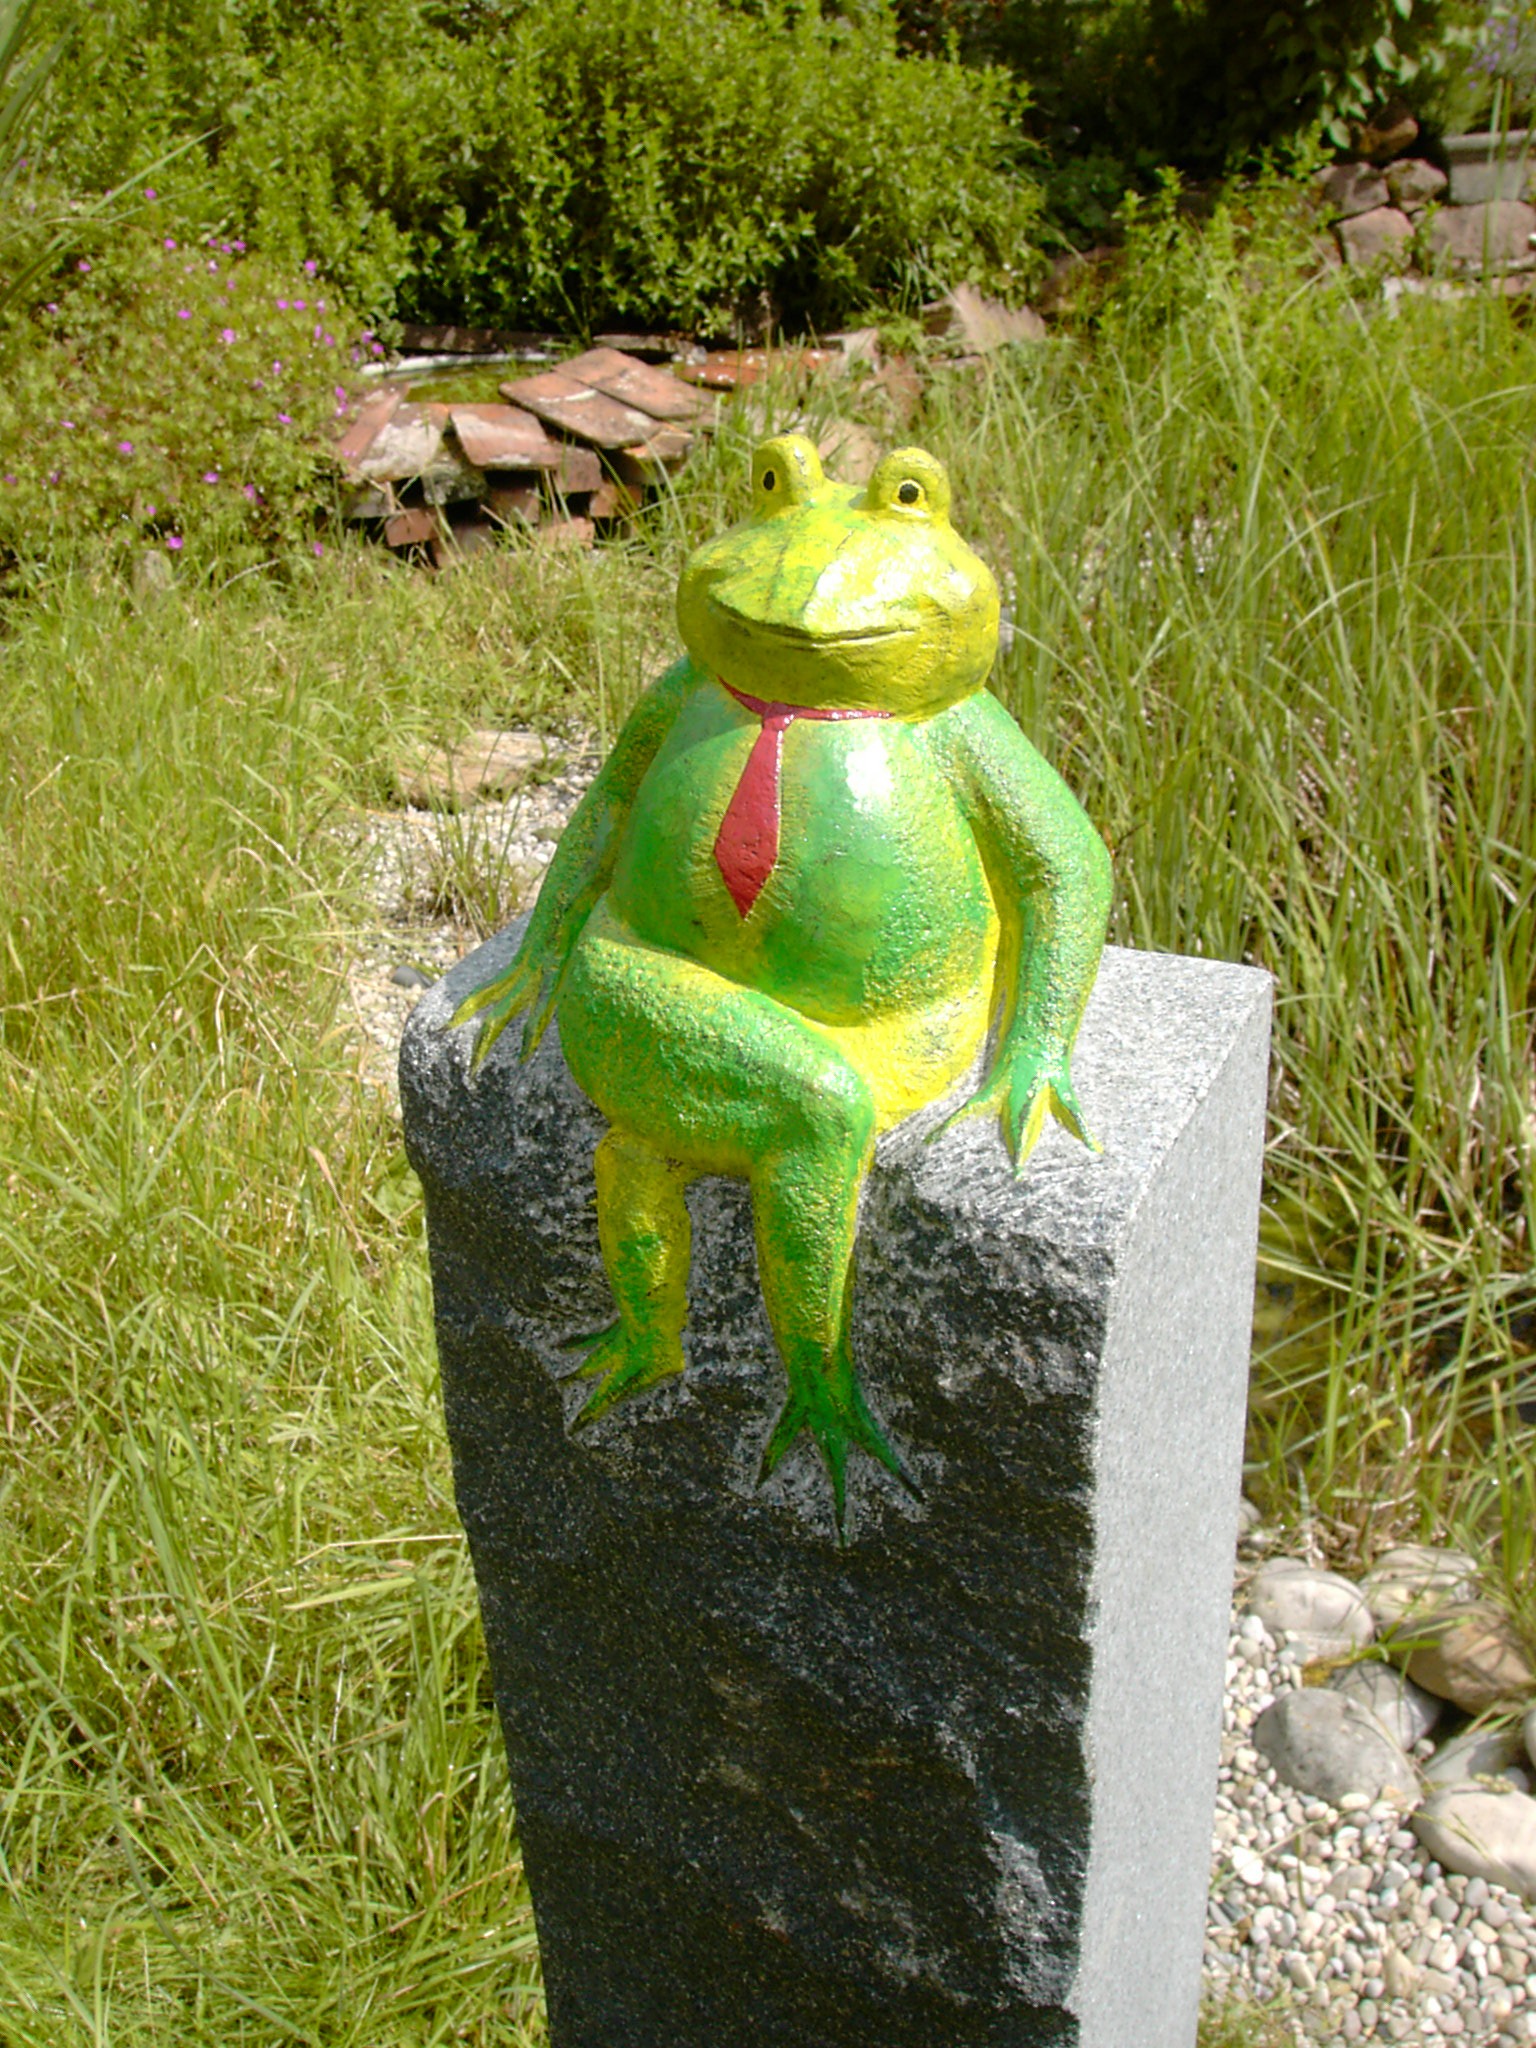
grass, lawn, pond, wildlife, green, frog, amphibian, garden, fauna, figure, granite stele